List of air refueling wings of the United States Air Force

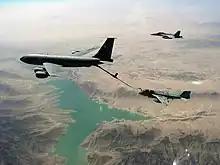
KC-135R refueling Navy aircraft in Afghanistan

The United States Air Force organized its first air refueling squadrons in 1948. In 1955, Strategic Air Command (SAC) organized the first wing to command air refueling units at Dow Air Force Base, Maine. Since then, air refueling wings have been organized by Tactical Air Command (TAC), Military Airlift Command (MAC), United States Air Forces in Europe (USAFE) and Air Mobility Command (AMC). Additional wings have been organized in the Air National Guard (ANG) and the Air Reserves (AFRES).